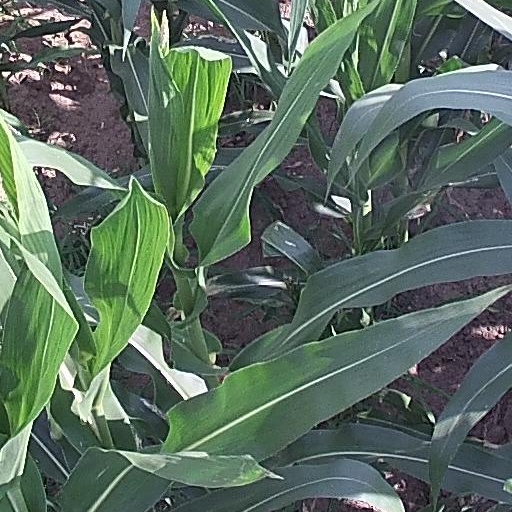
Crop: maize; corn